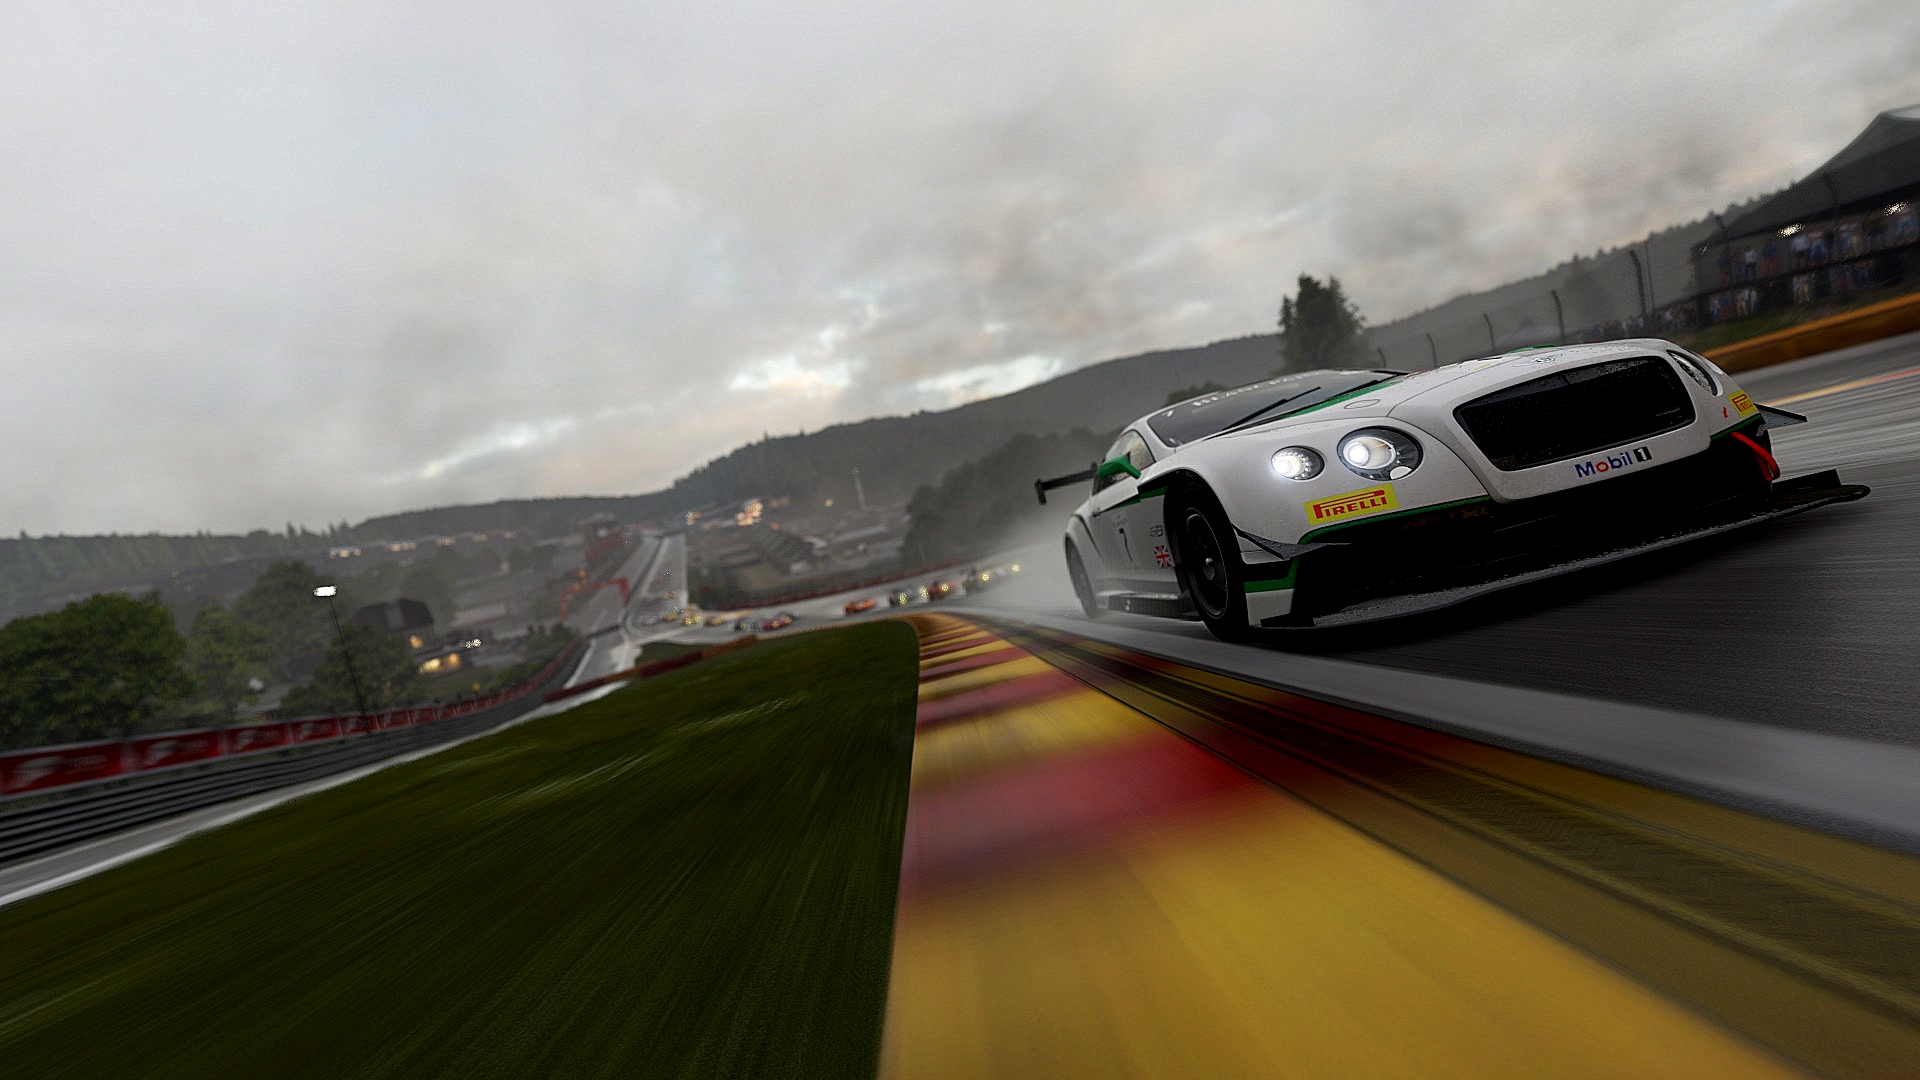
car, driving, vehicle, sports car, supercar, race track, screenshot, land vehicle, automobile make, automotive design, luxury vehicle, sport venue, performance car